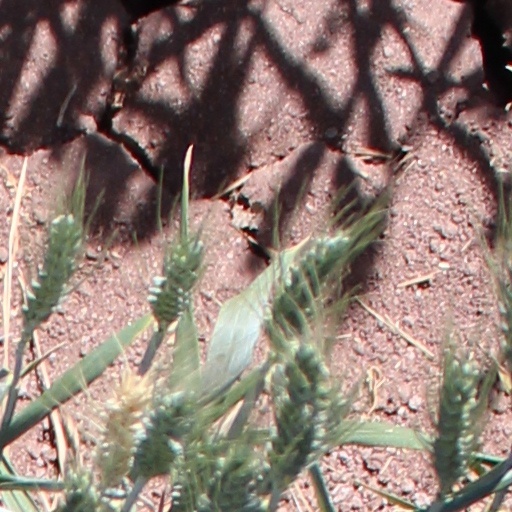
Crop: wheat